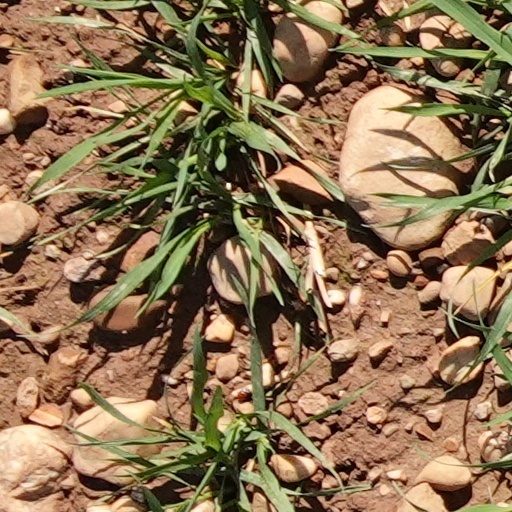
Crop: wheat